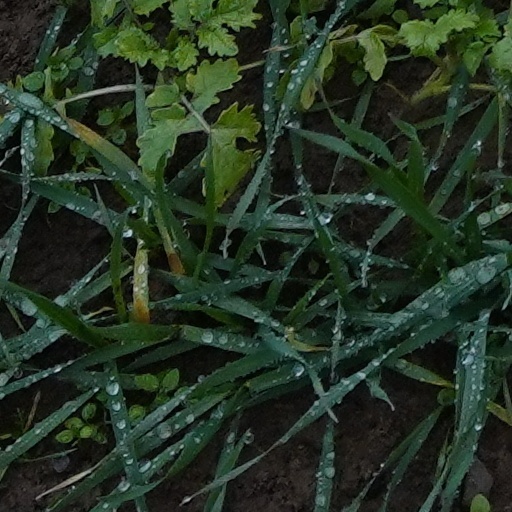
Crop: wheat